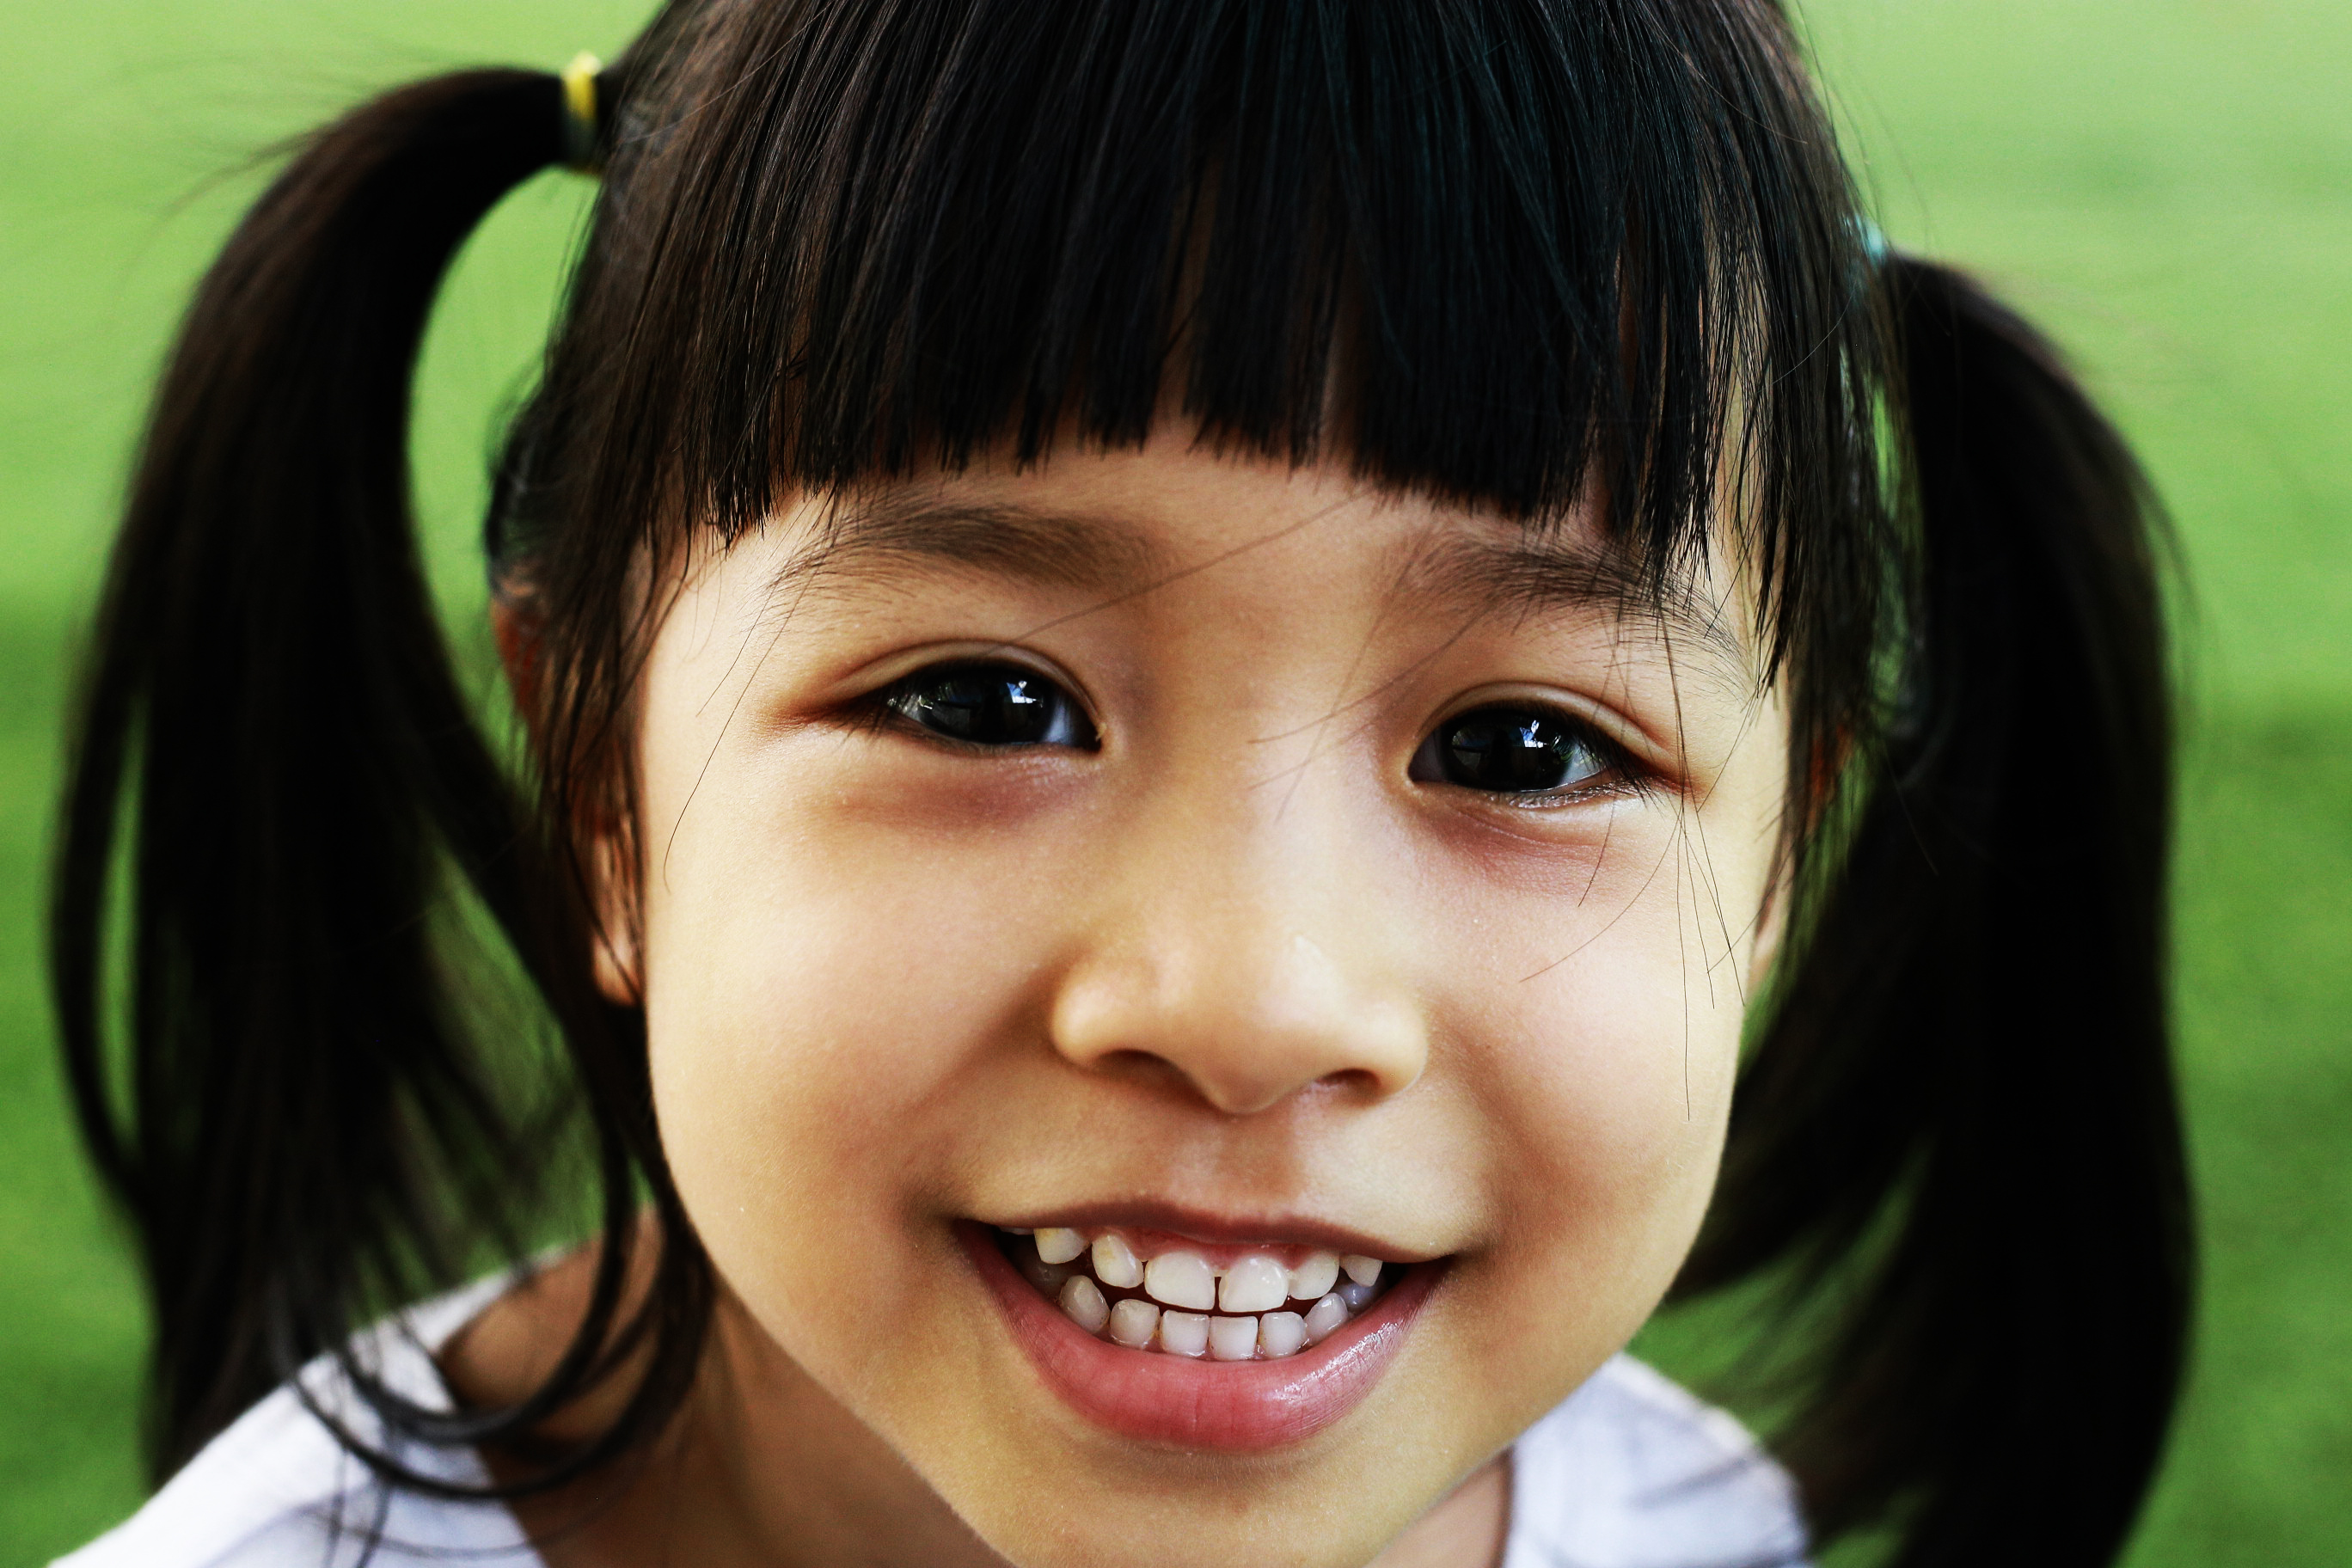
child, smile, forehead, nose, face, cheek, skin, lip, chin, eyebrow, eye, facial expression, eyelash, tooth, jaw, ear, happy, iris, flash photography, grass, black hair, cool, bangs, toddler, long hair, youth, fun, close up, layered hair, brown hair, leisure, hime cut, laugh, Step cutting, portrait photography, portrait, feathered hair, child model, hair coloring